Reginald Pollack

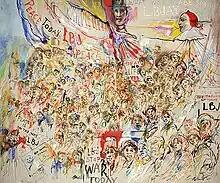
Peace March- Reginald Pollack from the Collection of the Lowe Art Museum

Pollack was a founding member of Galerie Huit, the first gallerie in Paris operated by Americans; there were 12 of them, all World War II Veterans. While in Paris he studied at the Academie de la Grande Chaumiere, (1948–1952). Pollack said the tutelage of the Parisian artists he came in contact with through the art school made him realize his "responsibility to civilization". Pollack spent 14 years in Paris, living next-door to Constantin Brâncuși who became his mentor for eight years. The history of Galerie Huit is a remarkable and significant one in the recent history of American art." The artists represented at Galerie Huit were: Rodney P. Abrahamson, Oscar Chelimsky, Carmen D'Avino, Sydney Geist, Burt Hasen, Al Held, Raymond Hendler, Herbert Katzman, Paul Keene, Jonah Kinigstein, Jules Olitski, George Ortman, Marianna Pineda, Jack Robinowitz, Haywood Bill Rivers, Robert L. Rosenwald, Shinkichi Tajiri, Harold Tovish, Hugh Townley and Hugh Weiss.